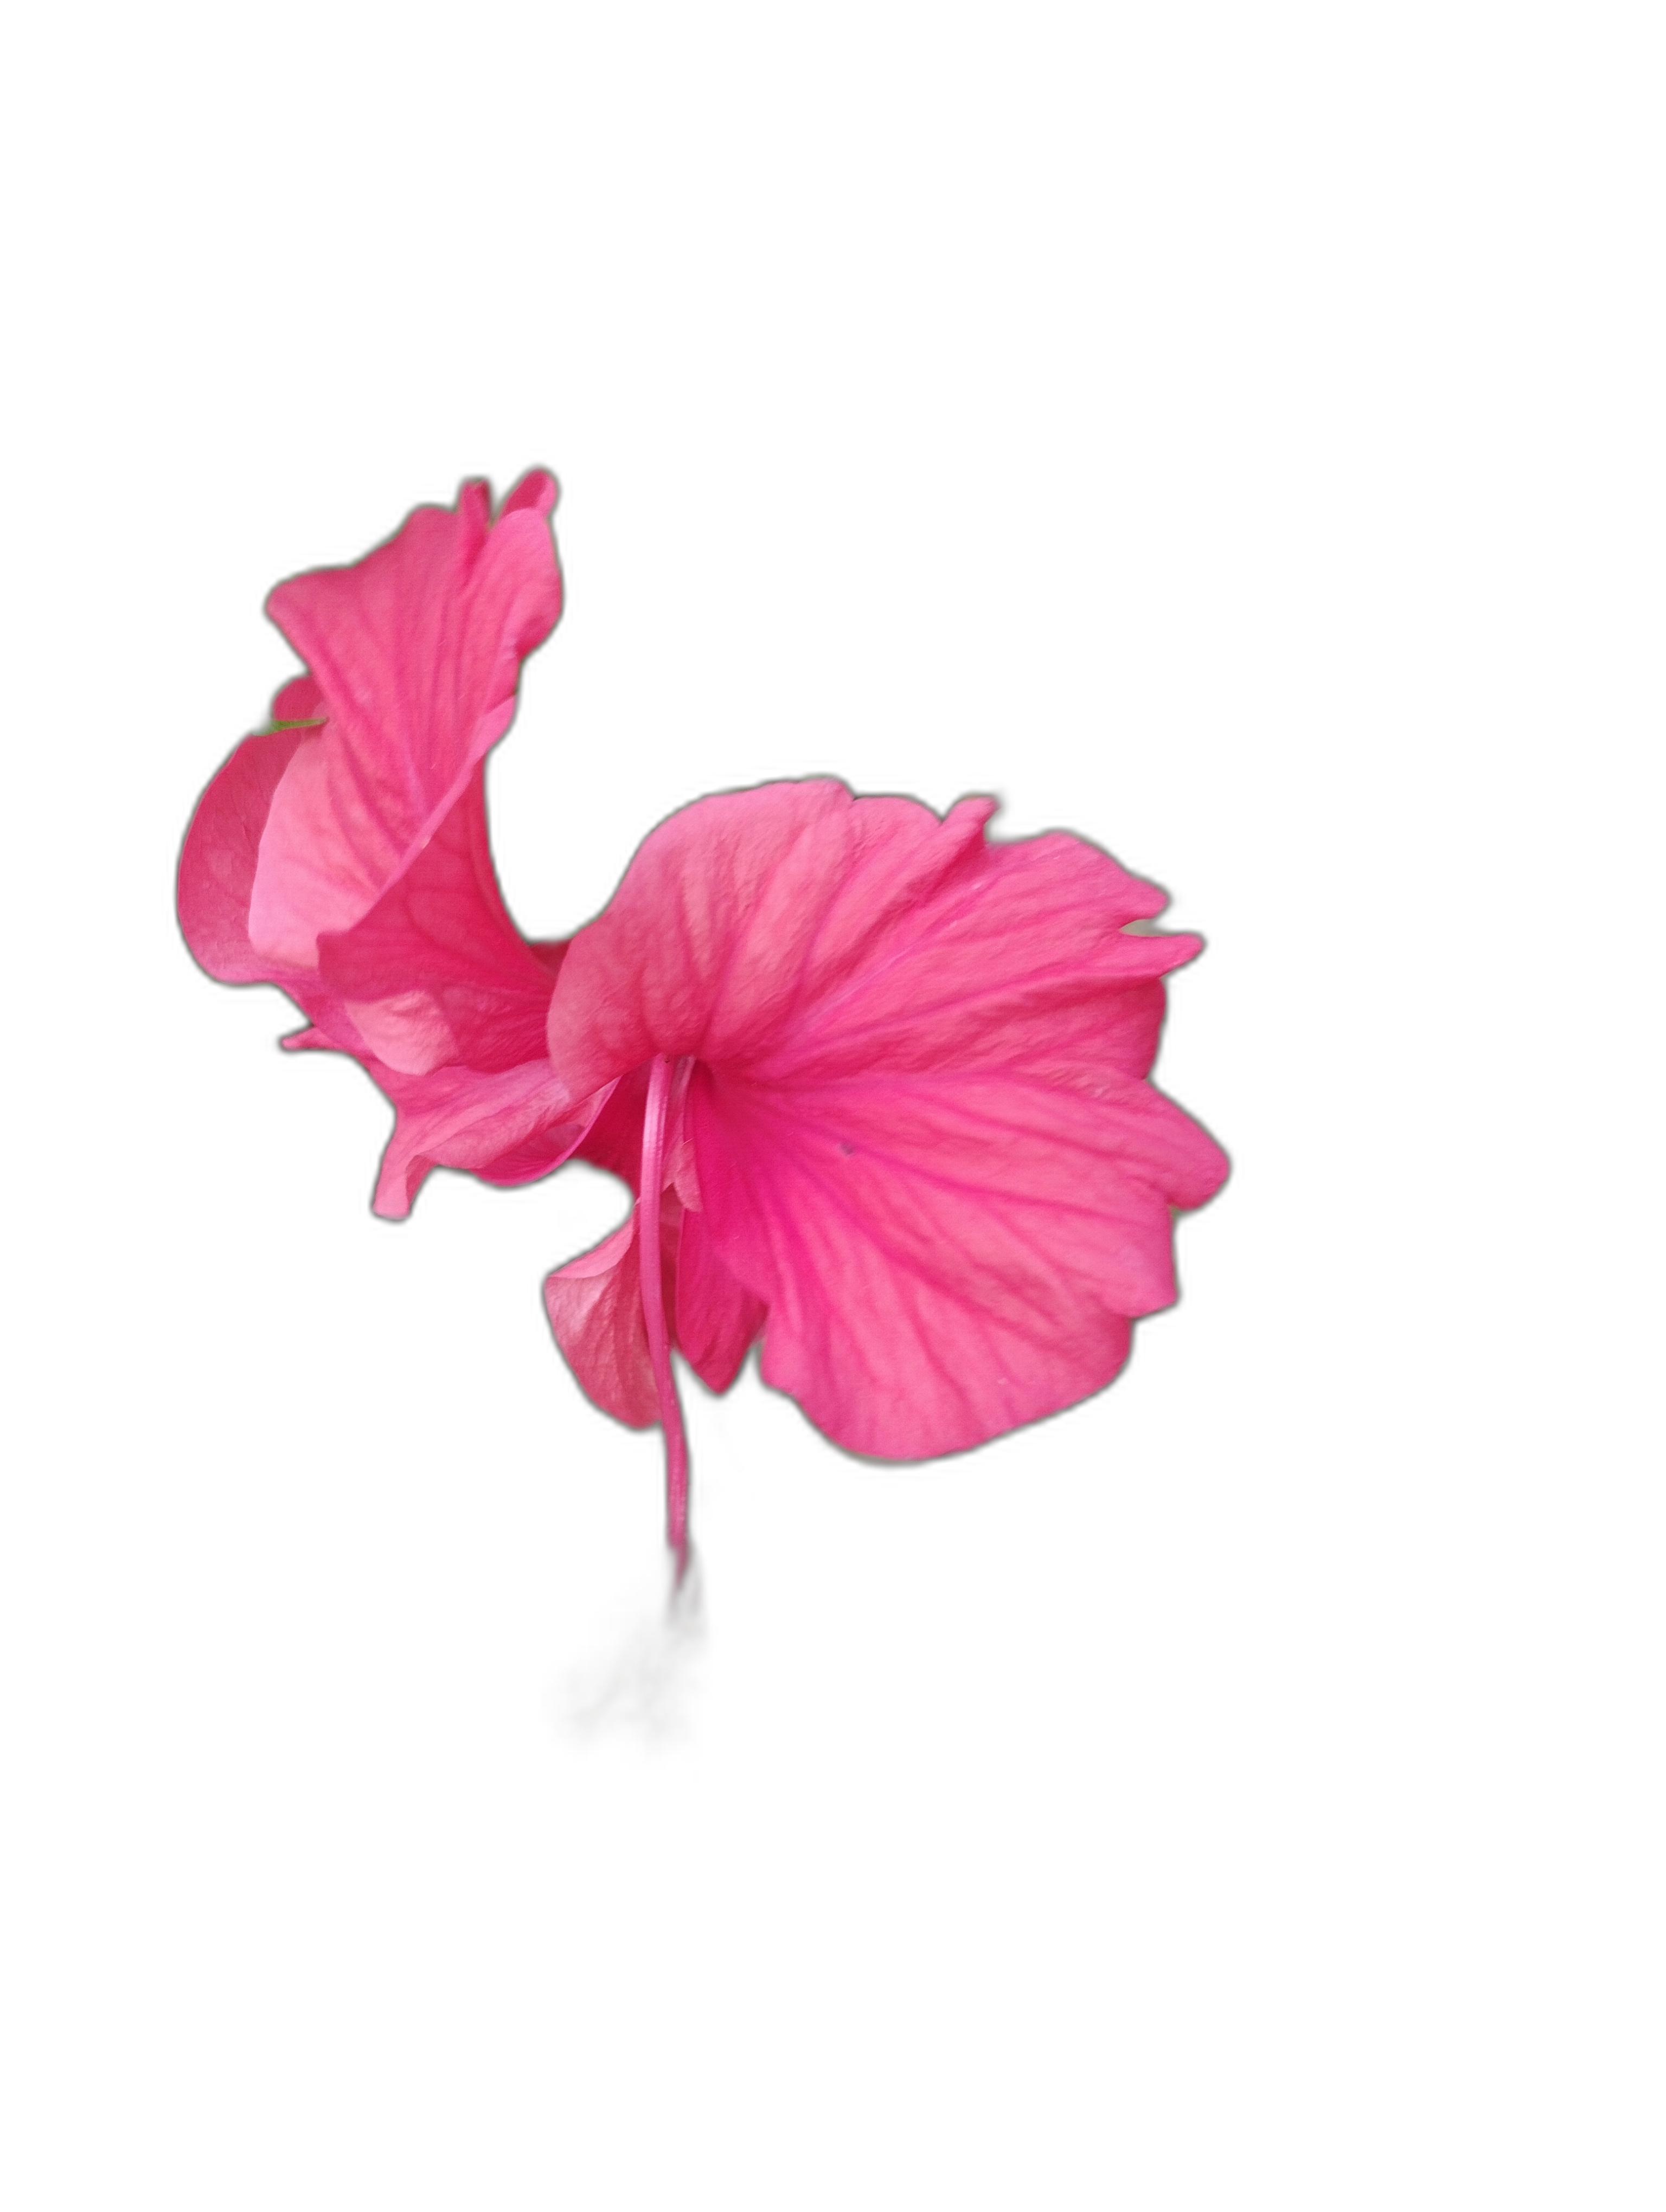
Label: Hibiscus